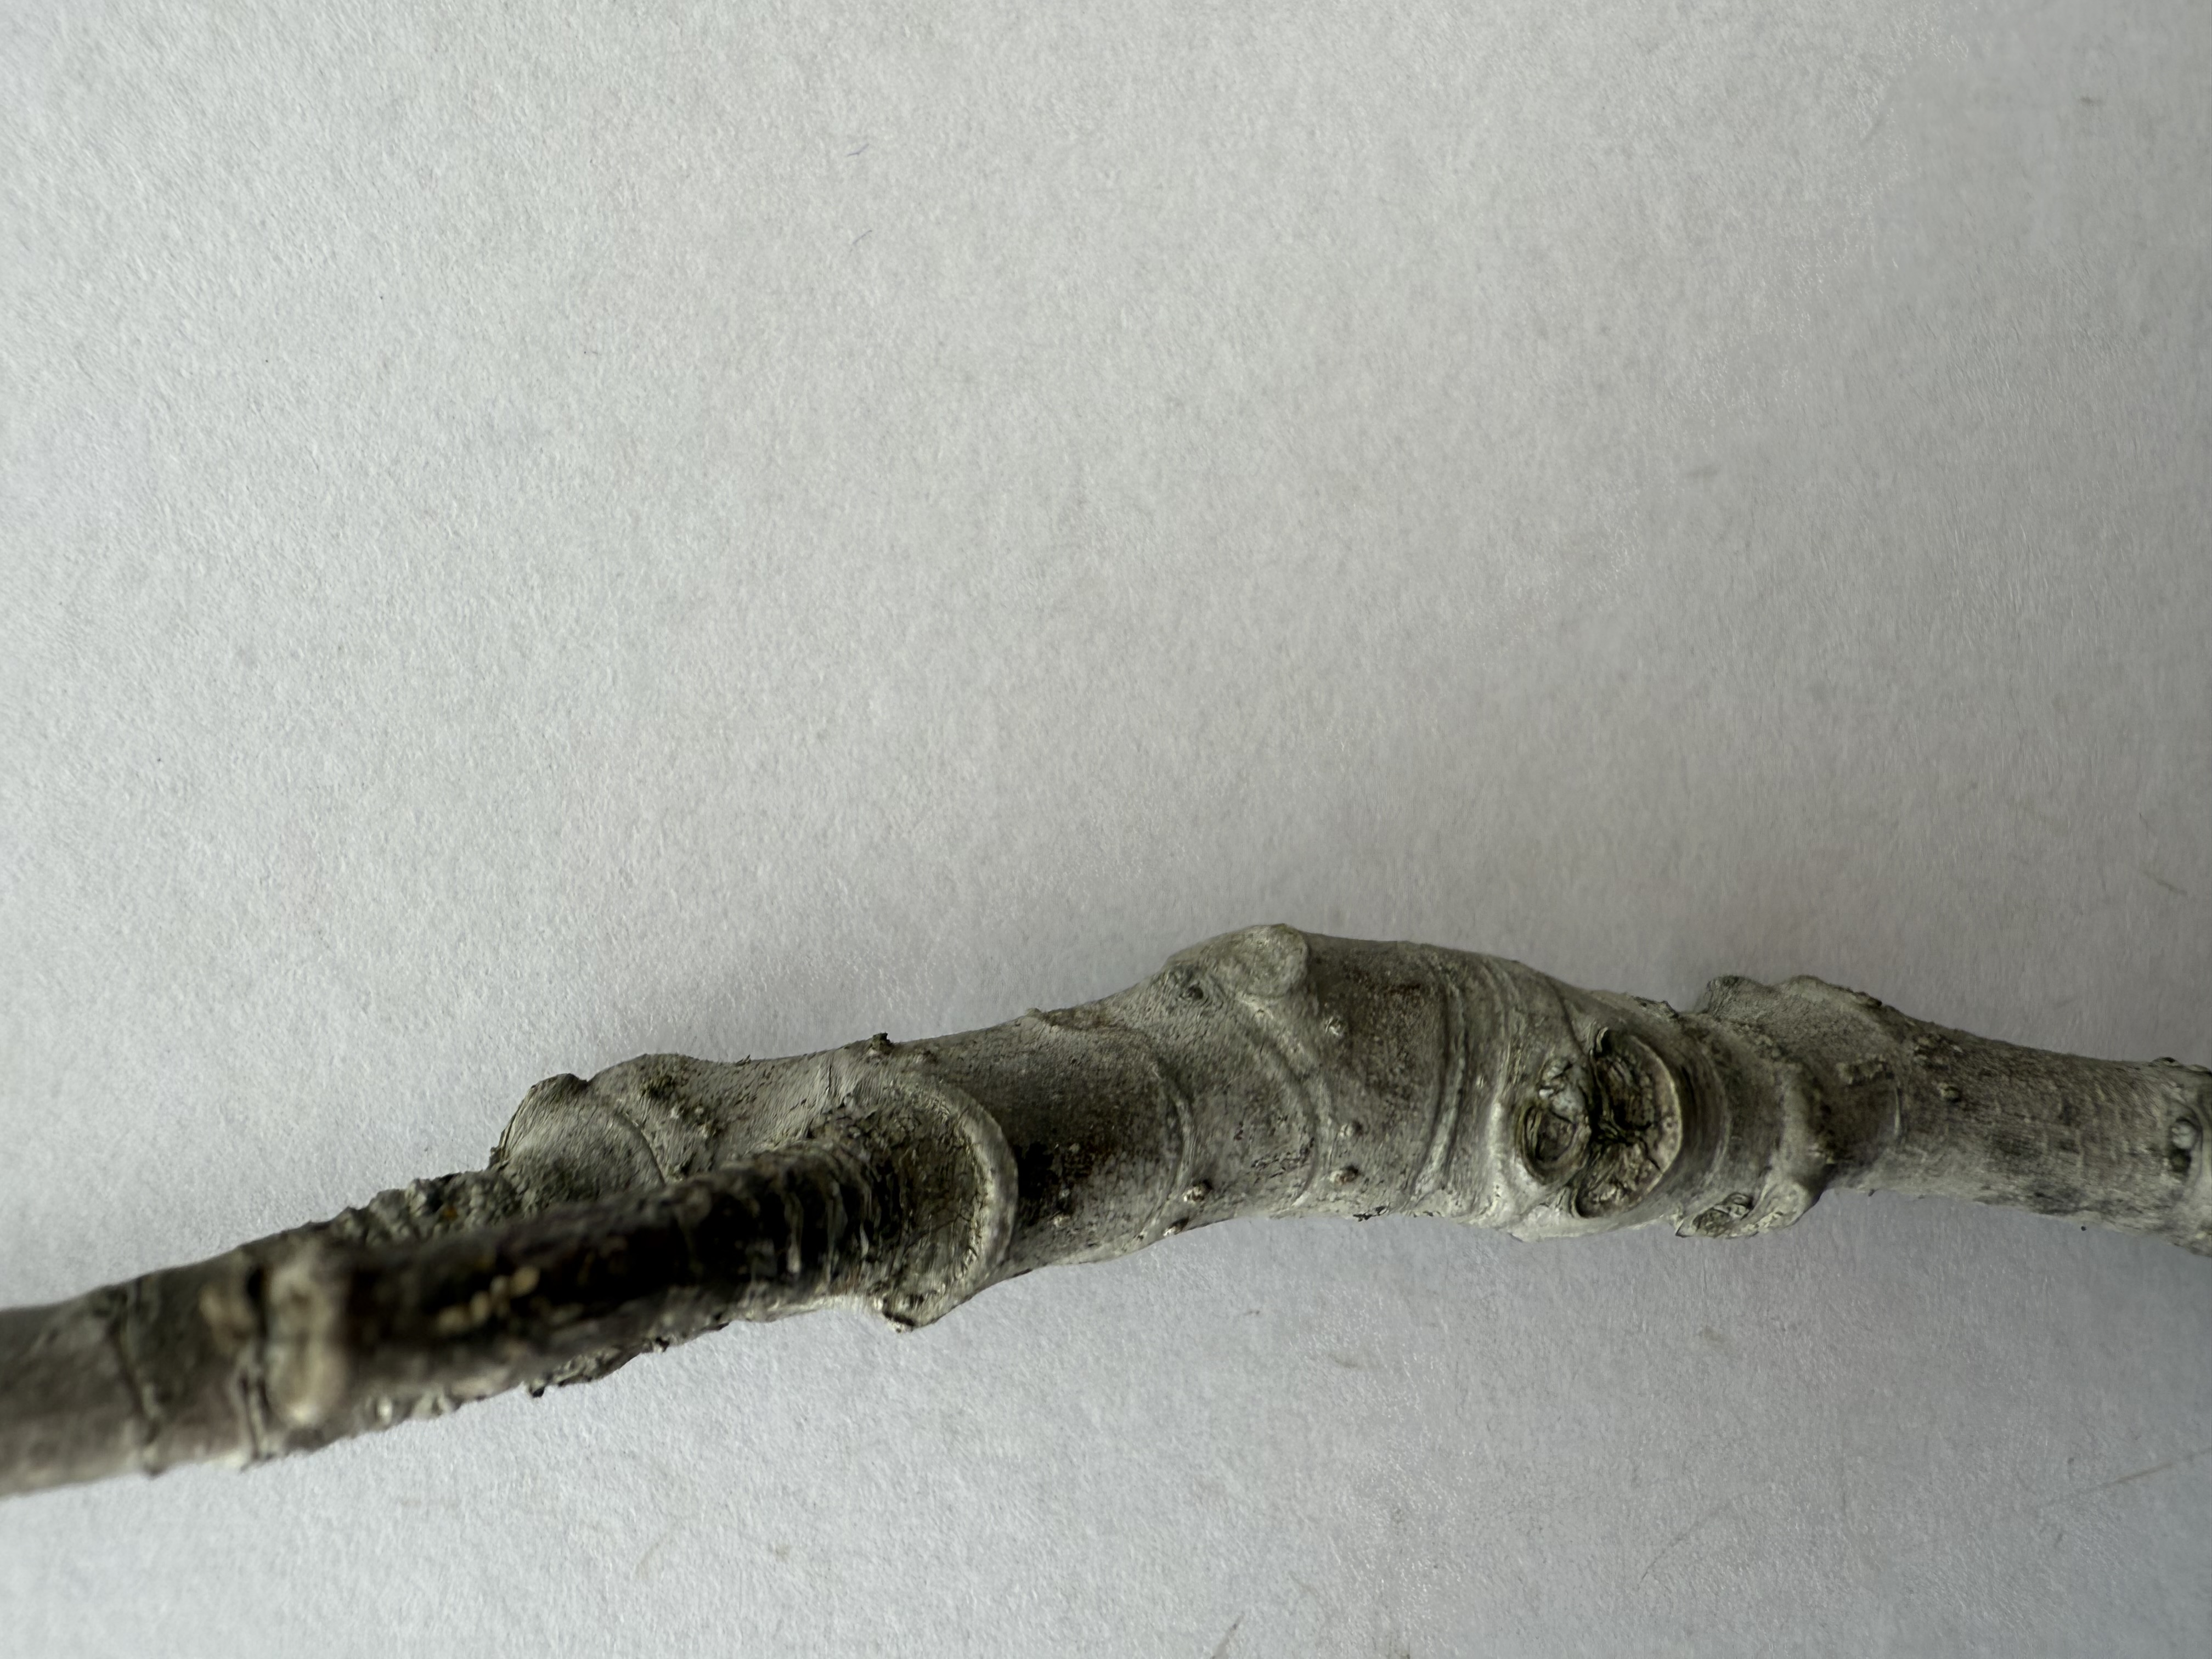
Variety: Patlican Fig